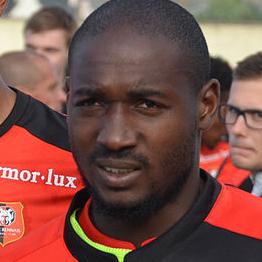
Age: 25